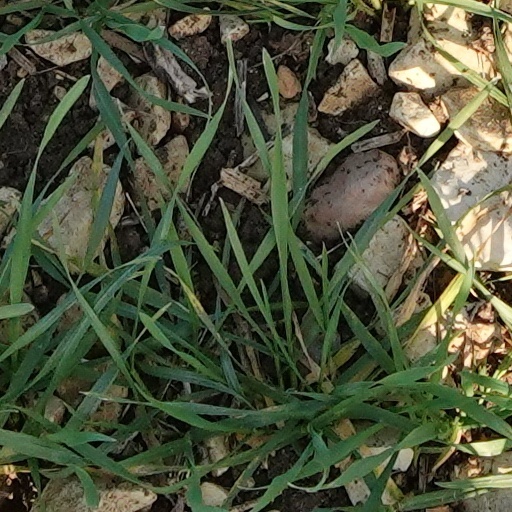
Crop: wheat